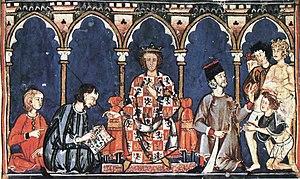
Le Libro de los juegos, « livre des jeux », sous-titré El Libro de ajedrez, dados e tablas, « le livre des échecs, dés et tables », a été écrit au XIIIᵉ siècle à la demande du roi Alphonse X de Castille entre 1251 et 1283. Les jeux qui y sont présentés sont les échecs, les dés et les tables. Le livre contient la description la plus ancienne connue de certains de ces jeux.
Philippe de Castille, né en 1231, mort le 28 novembre 1274, fils de Ferdinand III de Castille et de sa première épouse, la reine Béatrice de Souabe, est un infant de Castille. Seigneur de Valdecorneja, il devint selon certaines sources chevalier de l'ordre du Temple. C'est dans une des églises de ce dernier, Sainte-Marie-la-Blanche à Villalcázar de Sirga, qu'il reçut sa sépulture.
Ce que la culture doit aux Arabes d'Espagne est un livre de Juan Vernet achevé depuis 1974 et publié en 1978. Sa traduction en langue française, qui est une version enrichie, est due à Gabriel Martinez-Gros et paraît en 1985.